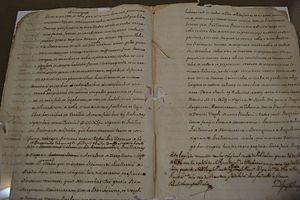
Vilafamés, en valencien et officiellement, est une commune d'Espagne de la province de Castellón dans la Communauté valencienne. Elle est située dans la comarque de Plana Alta et dans la zone à prédominance linguistique valencienne. Vilafamés appartient à l'association Les Plus Beaux Villages d'Espagne.